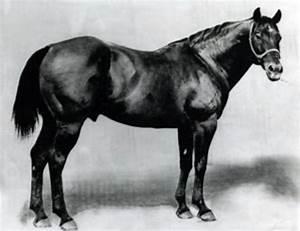
horse